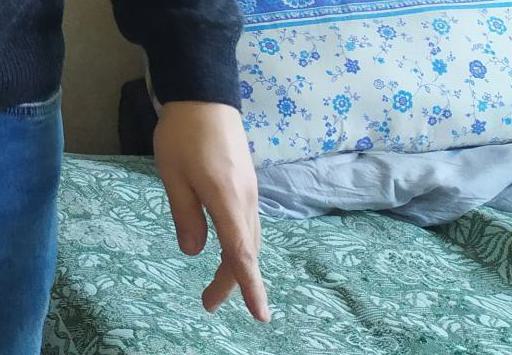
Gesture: no_gesture